Political status of Kosovo

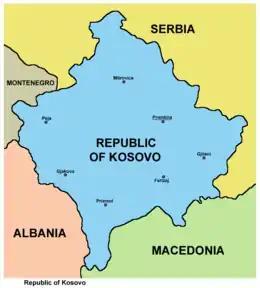
Map of the Republic of Kosovo, as proclaimed in 2008

Despite official UN and Russian disapproval, the US, UK, and France appeared likely to recognize Kosovar independence if it had been declared on 28 November 2007 or on 10 December 2007, the deadline for an agreement between Kosovo and Serbia set by UN Secretary General Ban Ki-moon. In February 2008, Hashim Thaçi said that about 100 countries were ready to immediately recognise Kosovo's independence after declaration.